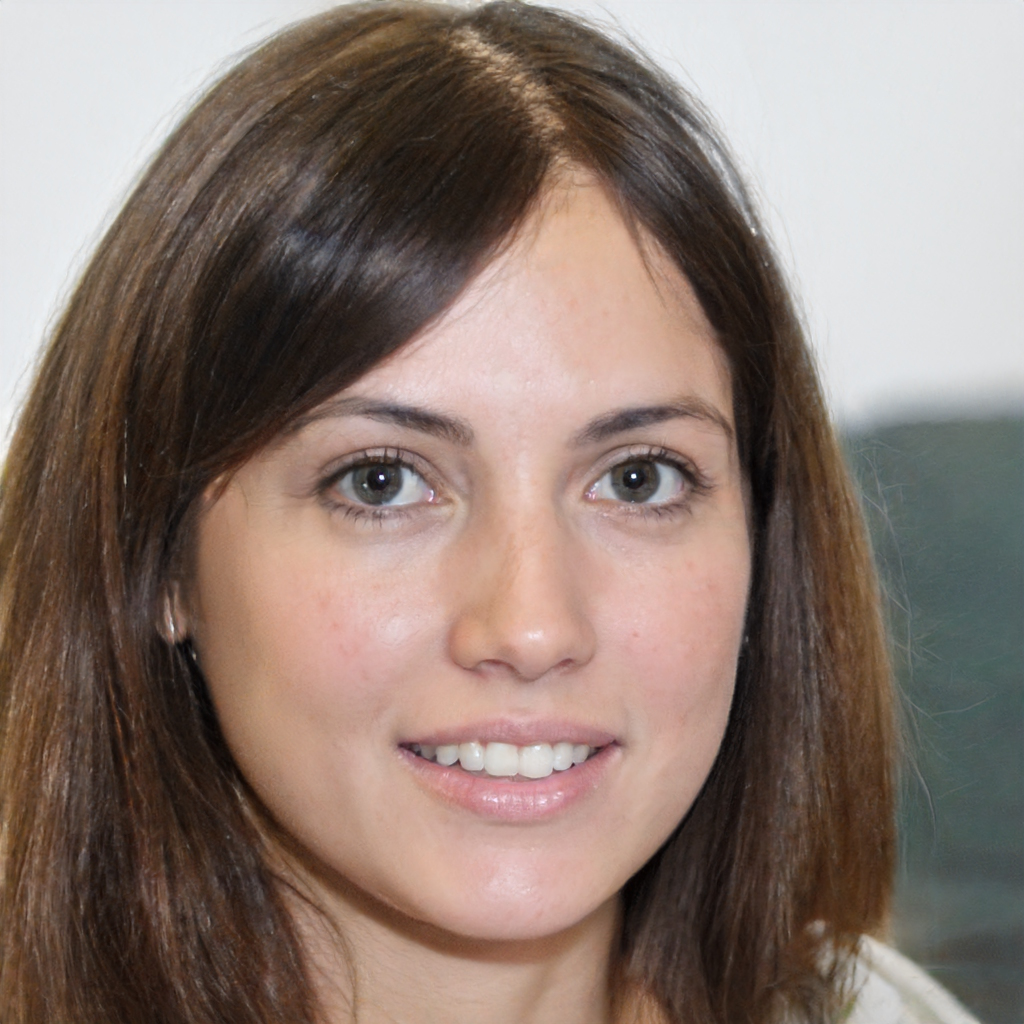
Label: Colored